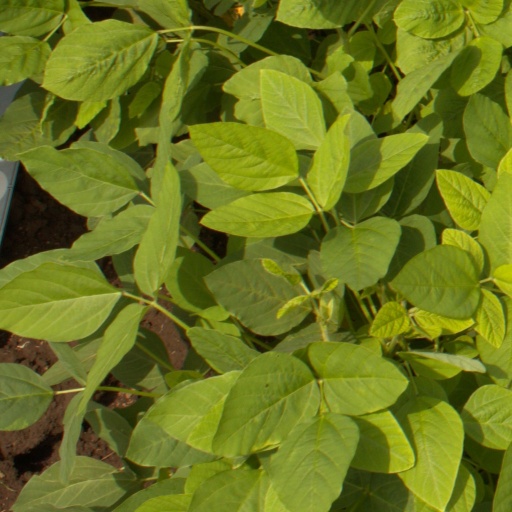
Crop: soybean